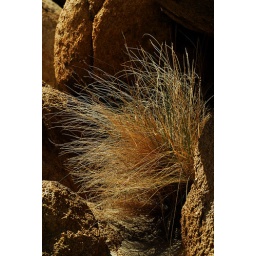
a clump grass found hidden in rocks